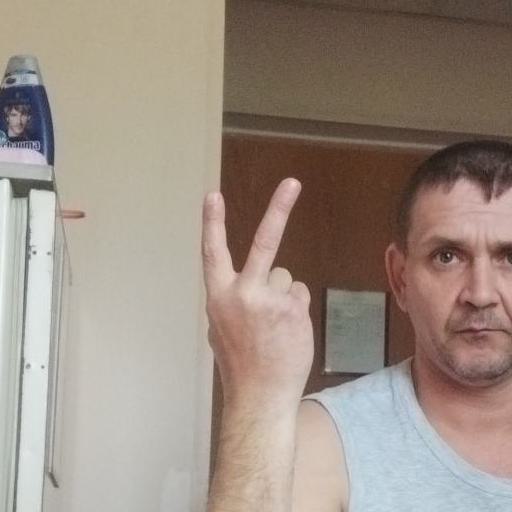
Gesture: peace_inverted